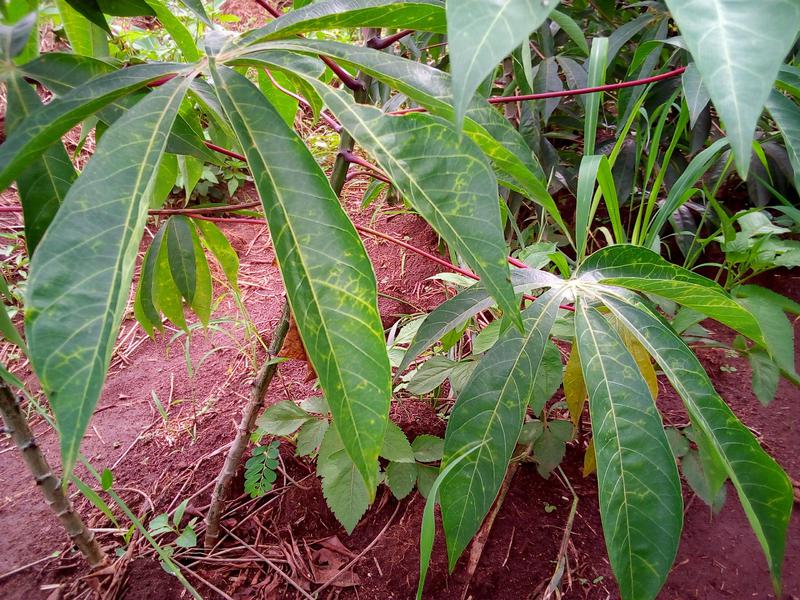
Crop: cassava
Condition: brown_streak_disease